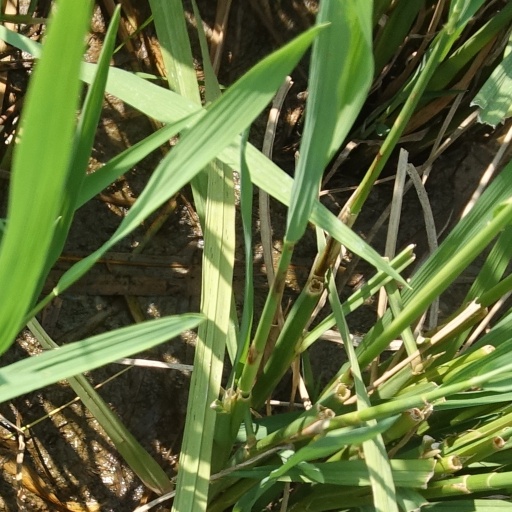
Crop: rice